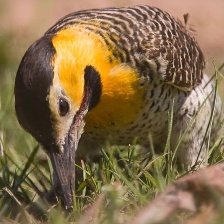
Species: CAMPO FLICKER
Scientific name: COLAPTES CAMPESTRIS